Tardigrades in space

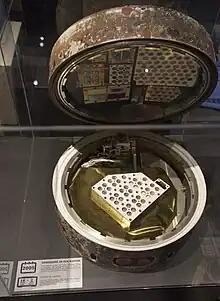
The 2007 FOTON-M3 mission carrying the BIOPAN astrobiology payload (illustrated) exposed tardigrades to vacuum, solar ultraviolet, or both, showing their ability to survive in the space environment.

Tardigrades have survived exposure to space. In 2007, dehydrated tardigrades were taken into low Earth orbit on the FOTON-M3 mission carrying the BIOPAN astrobiology payload. For 10 days, in the "Tardigrade Resistance to Space Effects" (TARSE) experiment, groups of "Paramacrobiotus richtersi" tardigrades, some of them previously dehydrated, some of them not, were exposed to the hard vacuum of space, or vacuum and solar ultraviolet radiation. Back on Earth, more than 68% of the subjects protected from solar ultraviolet radiation were reanimated within 30 minutes following rehydration; although subsequent mortality was high, many produced viable embryos.